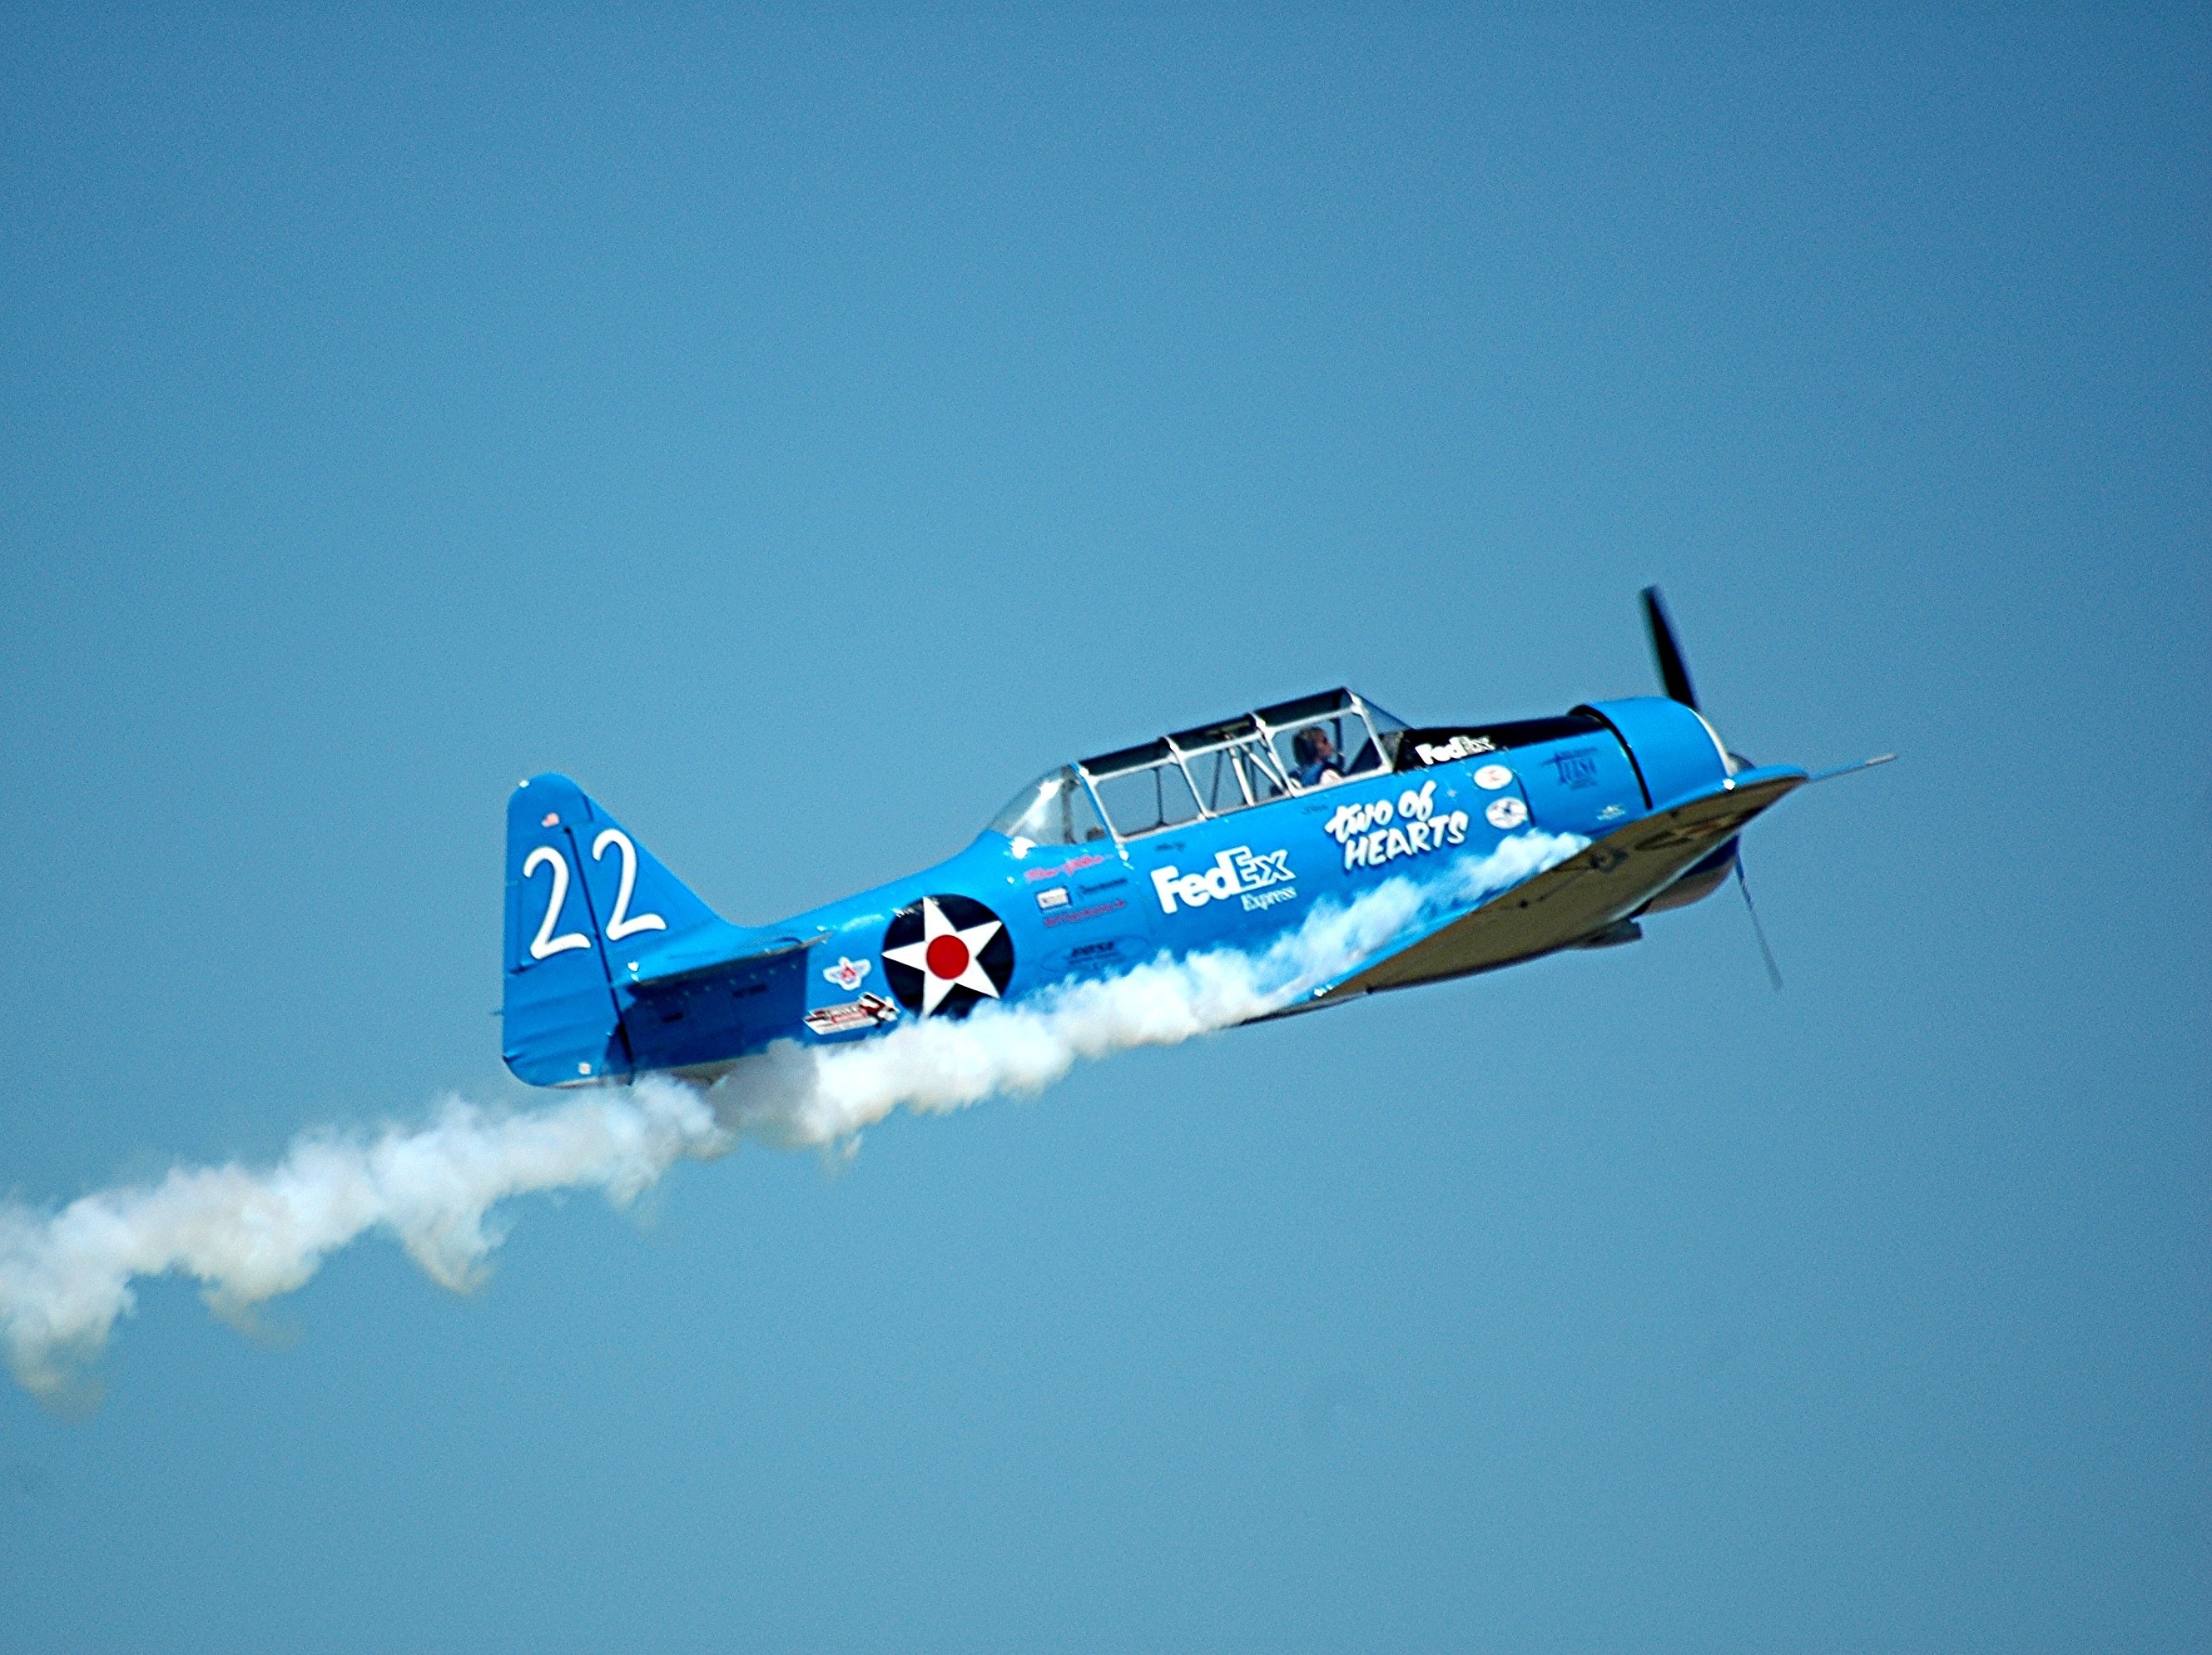
wing, sky, trail, smoke, airplane, plane, aircraft, formation, vehicle, airline, aviation, show, flight, blue, speed, cockpit, pilot, team, display, performance, teamwork, event, precision, stunt, aerobatic, acrobatic, air show, stunt plane, aerobatics, fighter aircraft, military aircraft, monoplane, atmosphere of earth, general aviation, air racing, propeller driven aircraft, vought f4u corsair, grumman f8f bearcat, north american t 6 texan, north american p 51 mustang